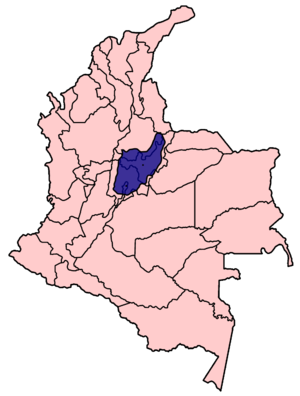
La confédération muisca a été une unité politique constituée par les caciquats muiscas de Bacatá et de Hunza ainsi que par les territoires sous l'autorité des caciques Iraca et Tundama dans les actuels départements de Boyacá et Cundinamarca, au centre de la Colombie. Avant la colonisation espagnole en 1541, la confédération s'étendait du fleuve Chicamocha au nord jusqu'au Páramo de Sumapaz au sud et du fleuve Magdalena jusqu'aux savanes des Llanos.